Aulnay-sous-Bois

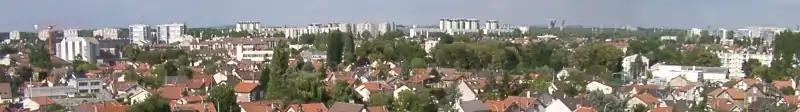

When the construction of "Clos Saint-Lazare" at Stains ended, urbanization of the northern districts of Aulnay-sous-Bois began. The idea was to create an area of factories. It was on this basis that the area of "Rose des Vents" was built in 1969 in the northern part of Aulnay-sous-Bois. This "Great Housing Estate" was built on former agricultural land. Its mission was to provide shelter for workers and managers for a new Citroën plant to be located a few hundred metres away.